I Do Bidoo Bidoo: Heto nAPO Sila!

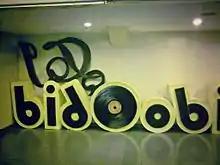
The I Do Bidoo Bidoo promotional caricature at SM Megamall.

On August 21, 2012, the music video for the track Do Bidoo Bidoo had a world premiere through music channel MYX Philippines. The song was originally written and produced by Apo Hiking Society and was covered by one of the cast, Ogie Alcasid. The video which was directed by Pancho Esguerra, Alcasid first appears in his "Pol Polotan" character as a clapper in Hawaiian shirt that shouts, "“Ogie Almasen music video, I Do Bidoo…Action!”" before switching to his Ogie Alcasid-aura. As “Doo Bidoo” the song progresses, both Ogie and Pol find themselves duetting on the song's chorus before a surprise guest, Apo's Jim Paredes, shows up as a piano player before later joining Ogie and hamming it up with the singer on the final chorus.